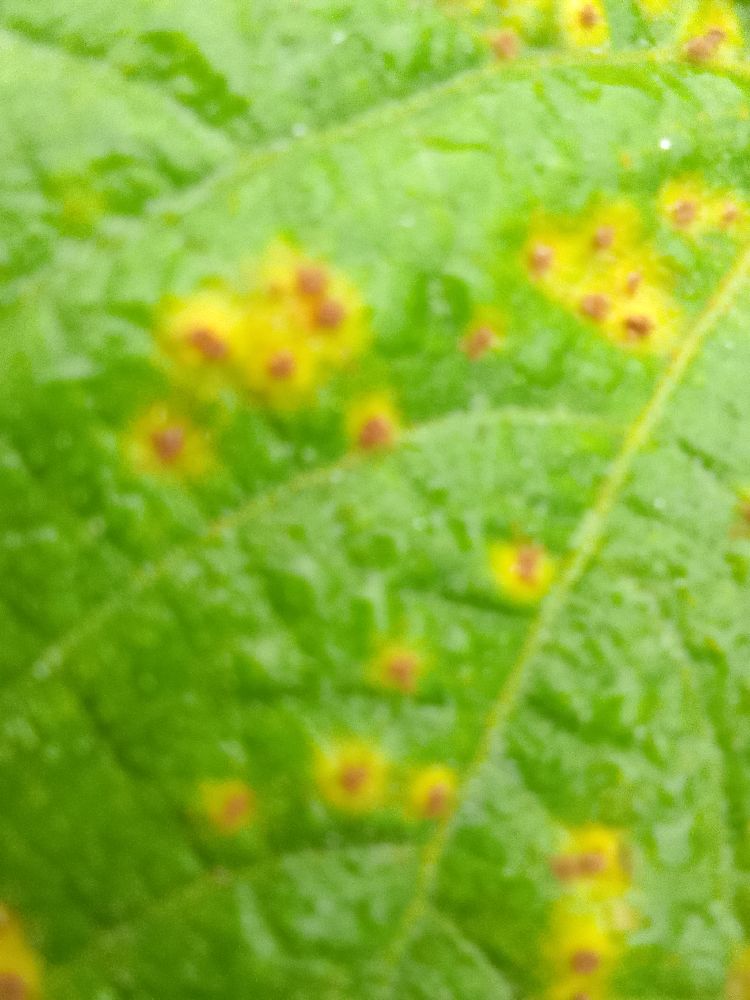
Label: rust